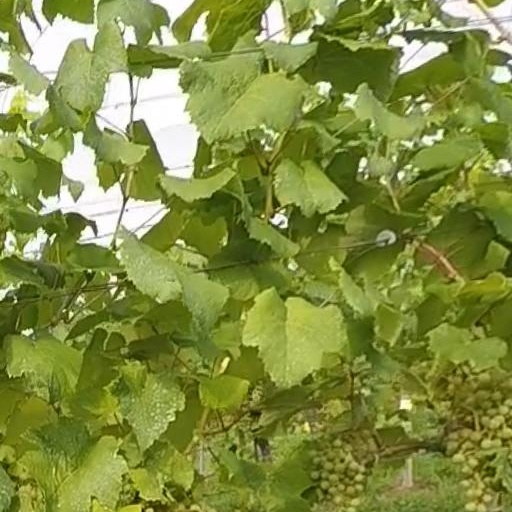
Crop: grape